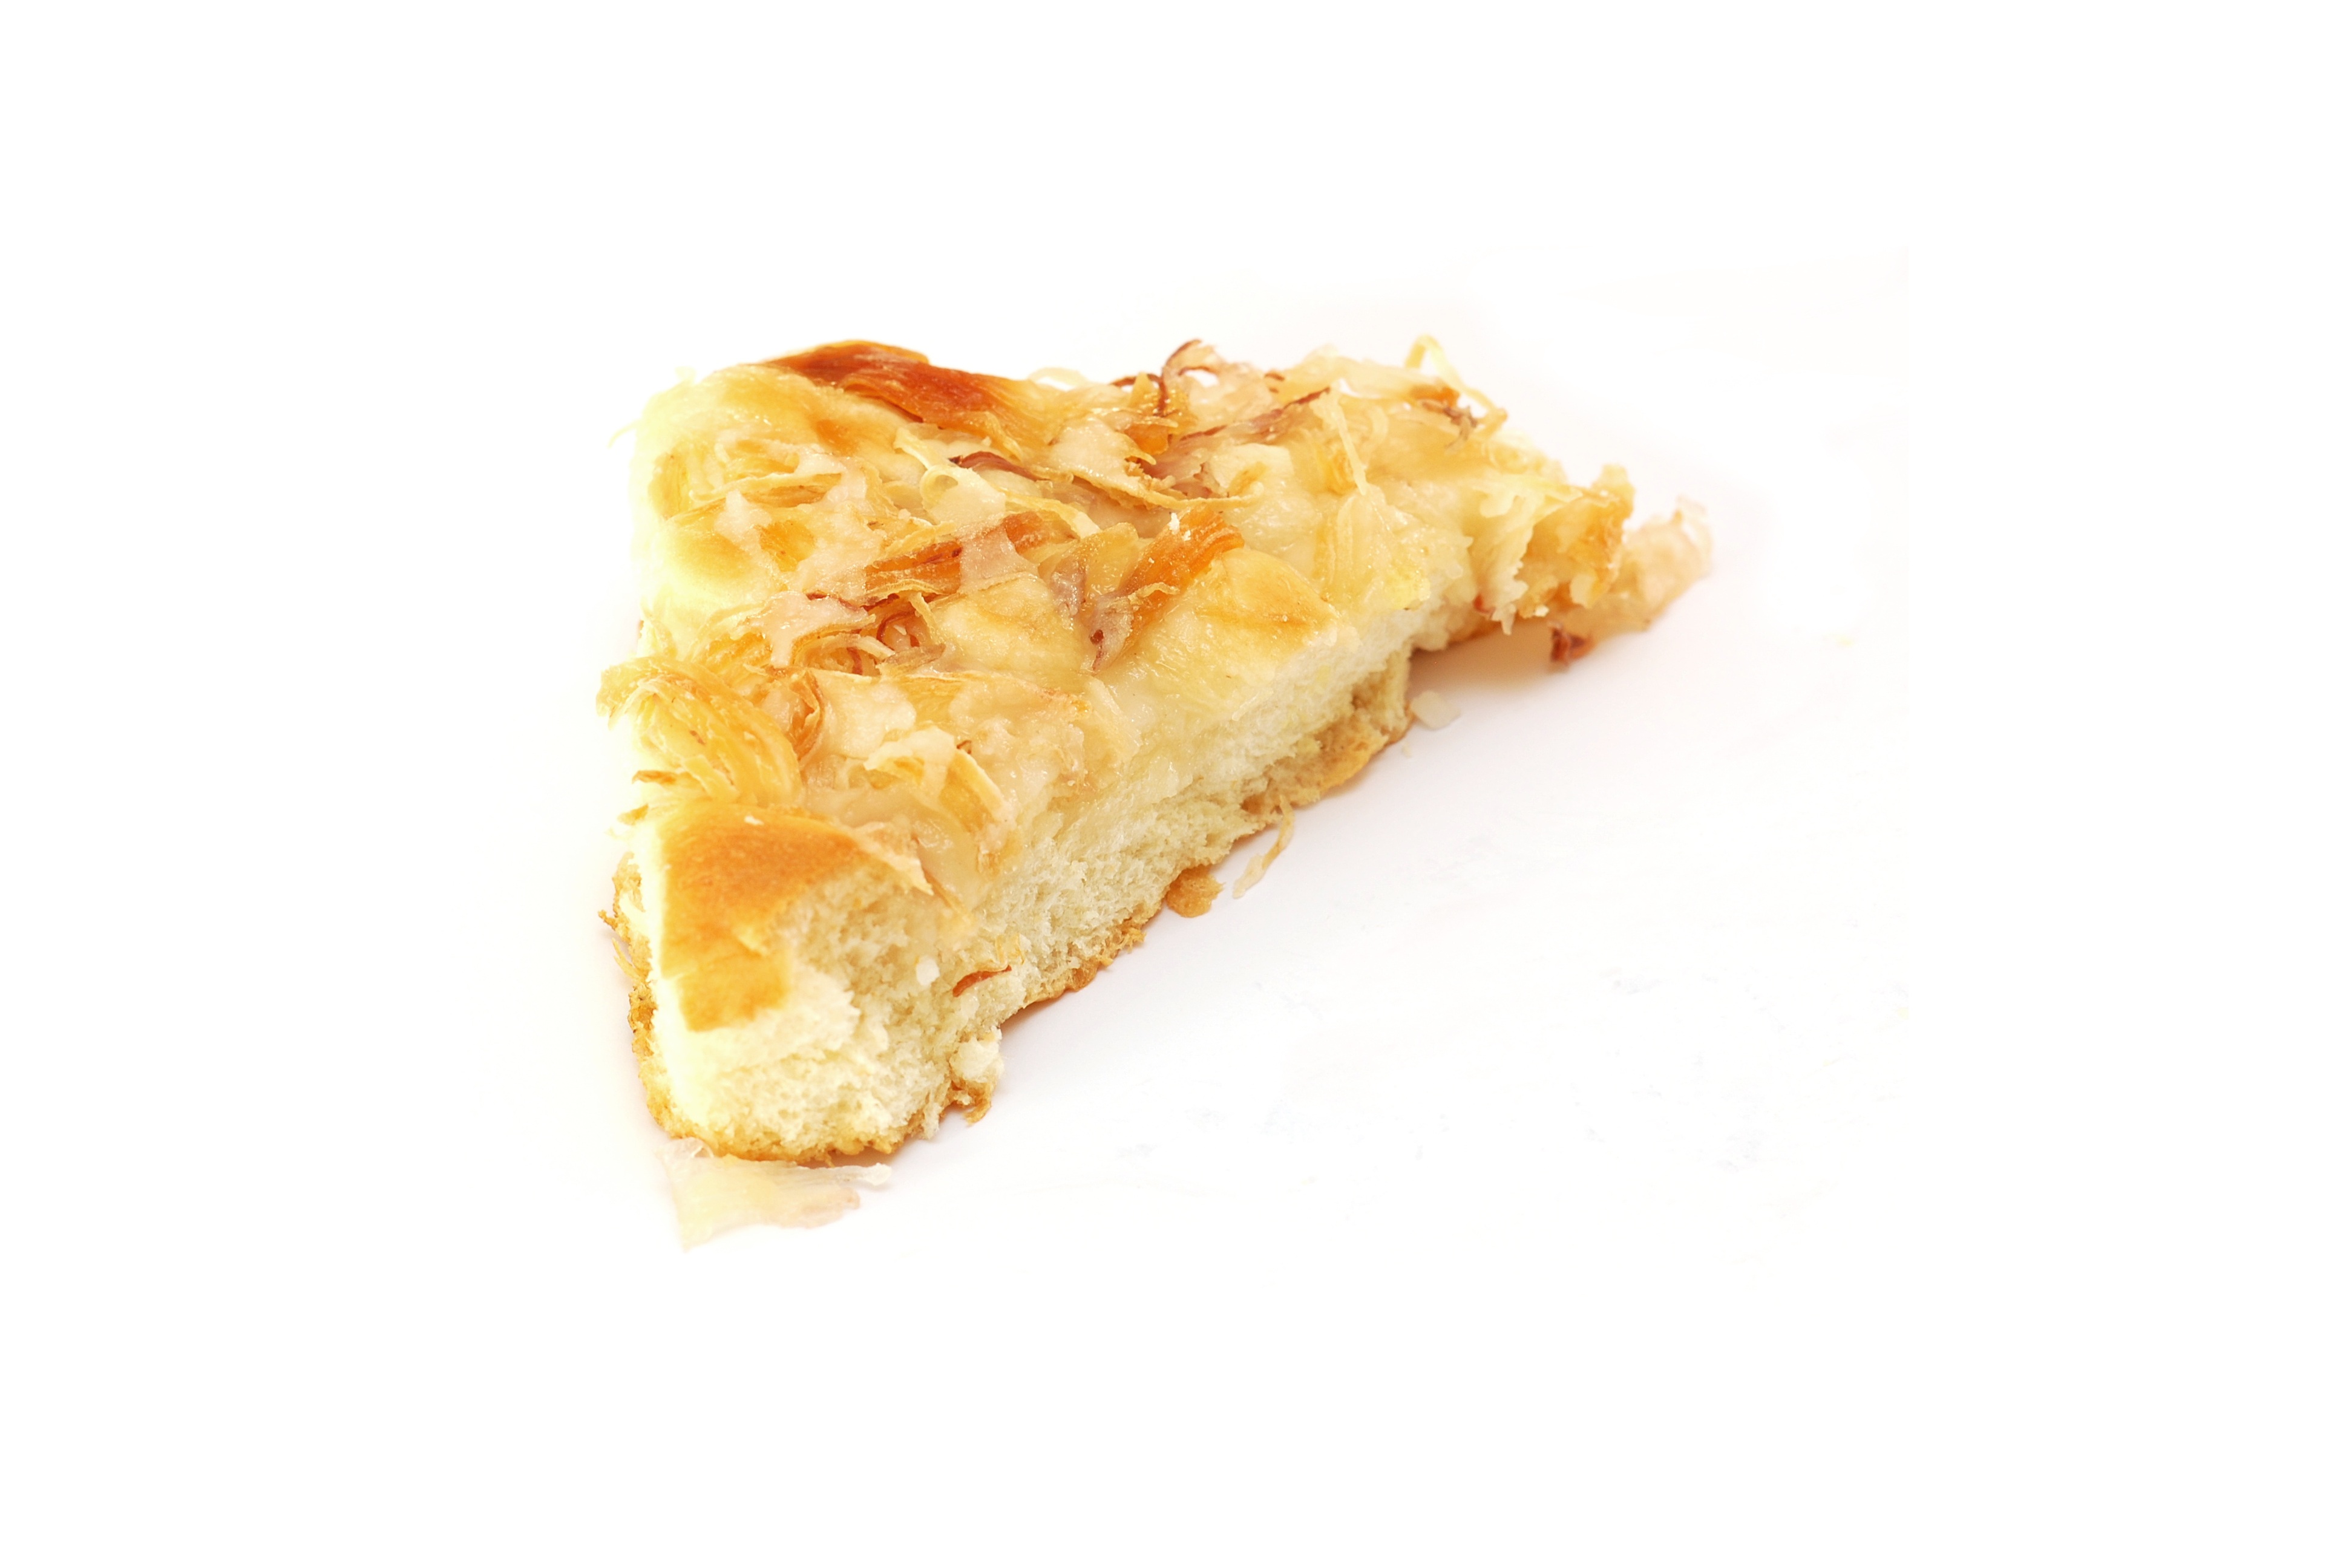
fruit, dish, meal, food, produce, breakfast, dessert, cuisine, cake, bread, bakery, sweets, baked goods, flowering plant, land plant, yeast dough